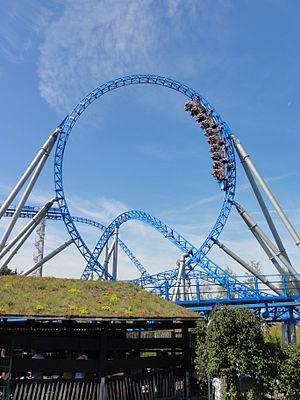
Blue Fire Megacoaster, Europa-Park, Rust, Bade-Wurtemberg, Allemagne.